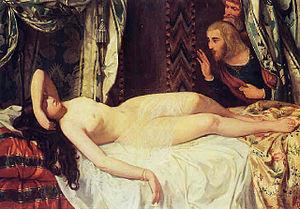
Le Roi Candaule est une nouvelle de Théophile Gautier, parue en cinq livraisons, du 1ᵉʳ au 5 octobre 1844, dans La Presse.